Northern Mannerism

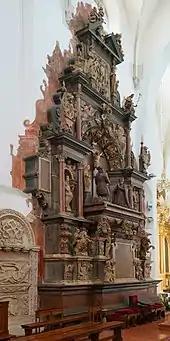
Ostrogski tomb, by Willem van den Blocke, Tarnów Cathedral, 1612

For painters in the Low Countries there was also the alternative of traditional Northern realist styles, which had continued to develop through Pieter Bruegel the Elder (d.1567) and other artists, and in the next century were to dominate the painting of the Dutch Golden Age. Despite his visit to Italy, Brughel certainly cannot be called a Mannerist, but just as his paintings were keenly collected by Rudolf, Mannerist artists, including Gillis van Coninxloo and Bruegel's son Jan, followed him in developing the landscape as a subject.